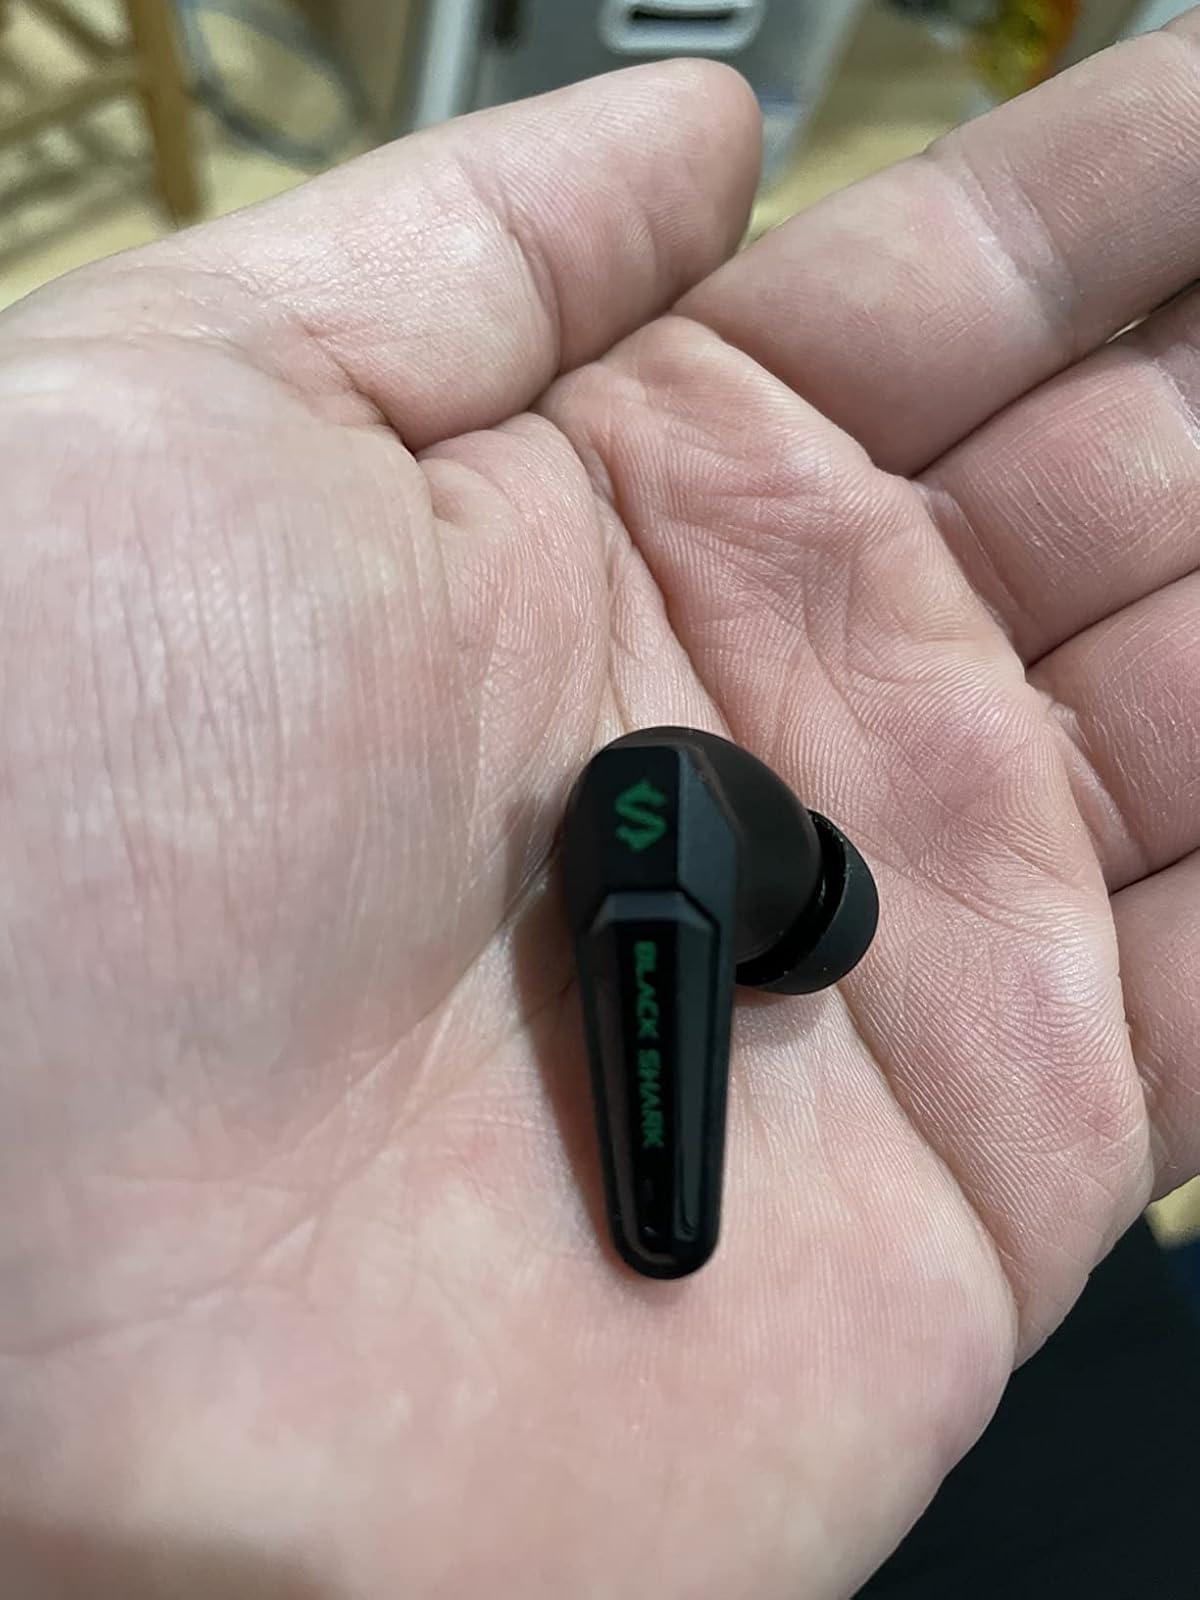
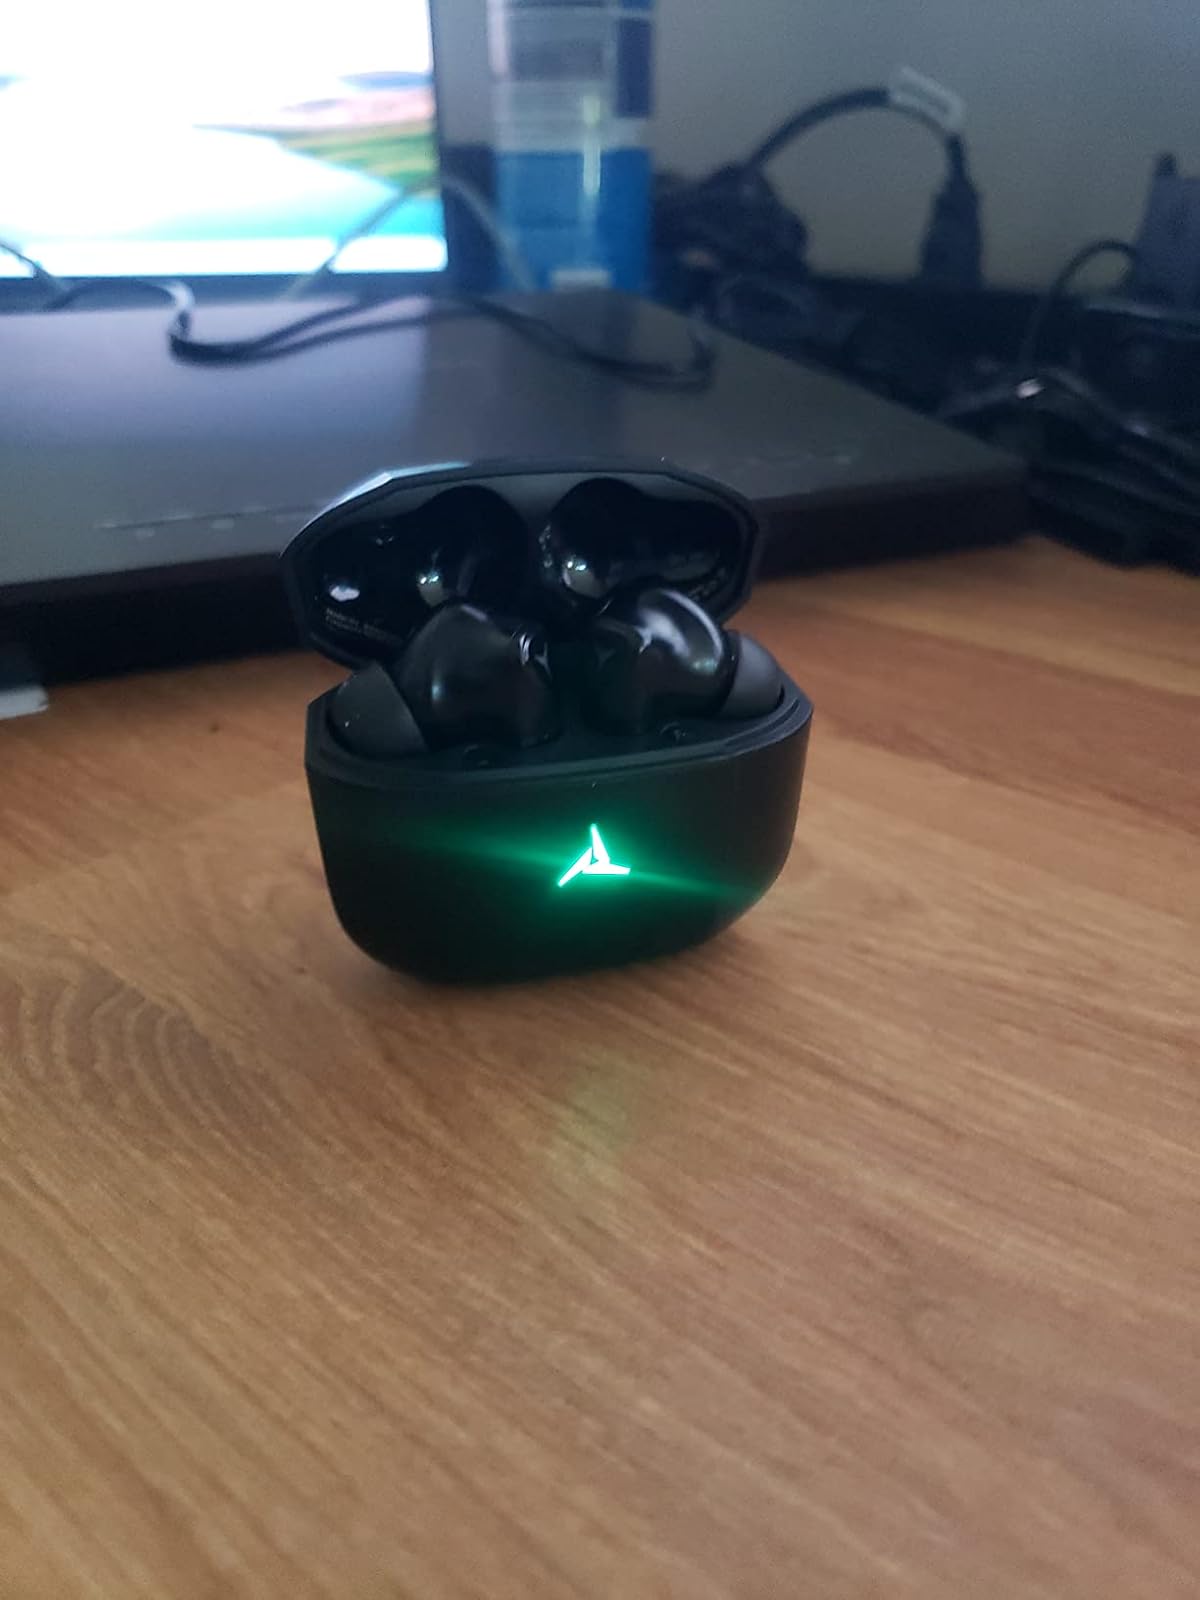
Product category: earbuds
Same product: no